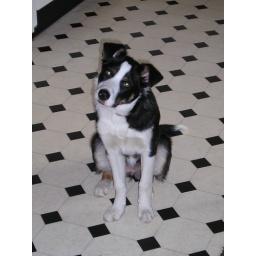
Molly looks cute in the kitchen